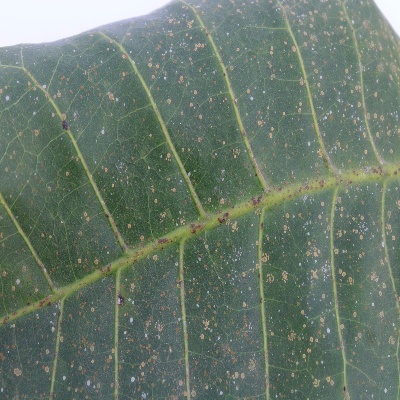
Crop: Cashew
Condition: red rust